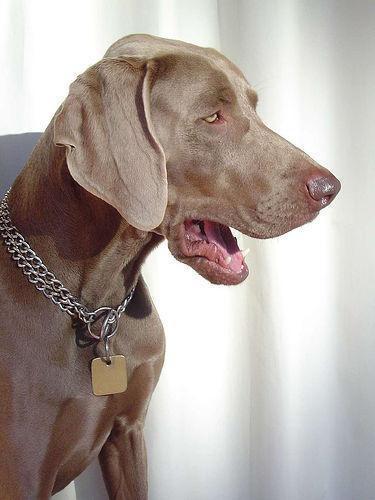
Weimaraner